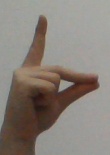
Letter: ta